La Pierre

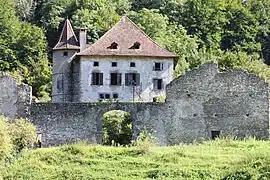
Manor of Veaubeaunnais

La Pierre is a commune in the Isère department in southeastern France. It is part of the Grenoble urban unit (agglomeration).